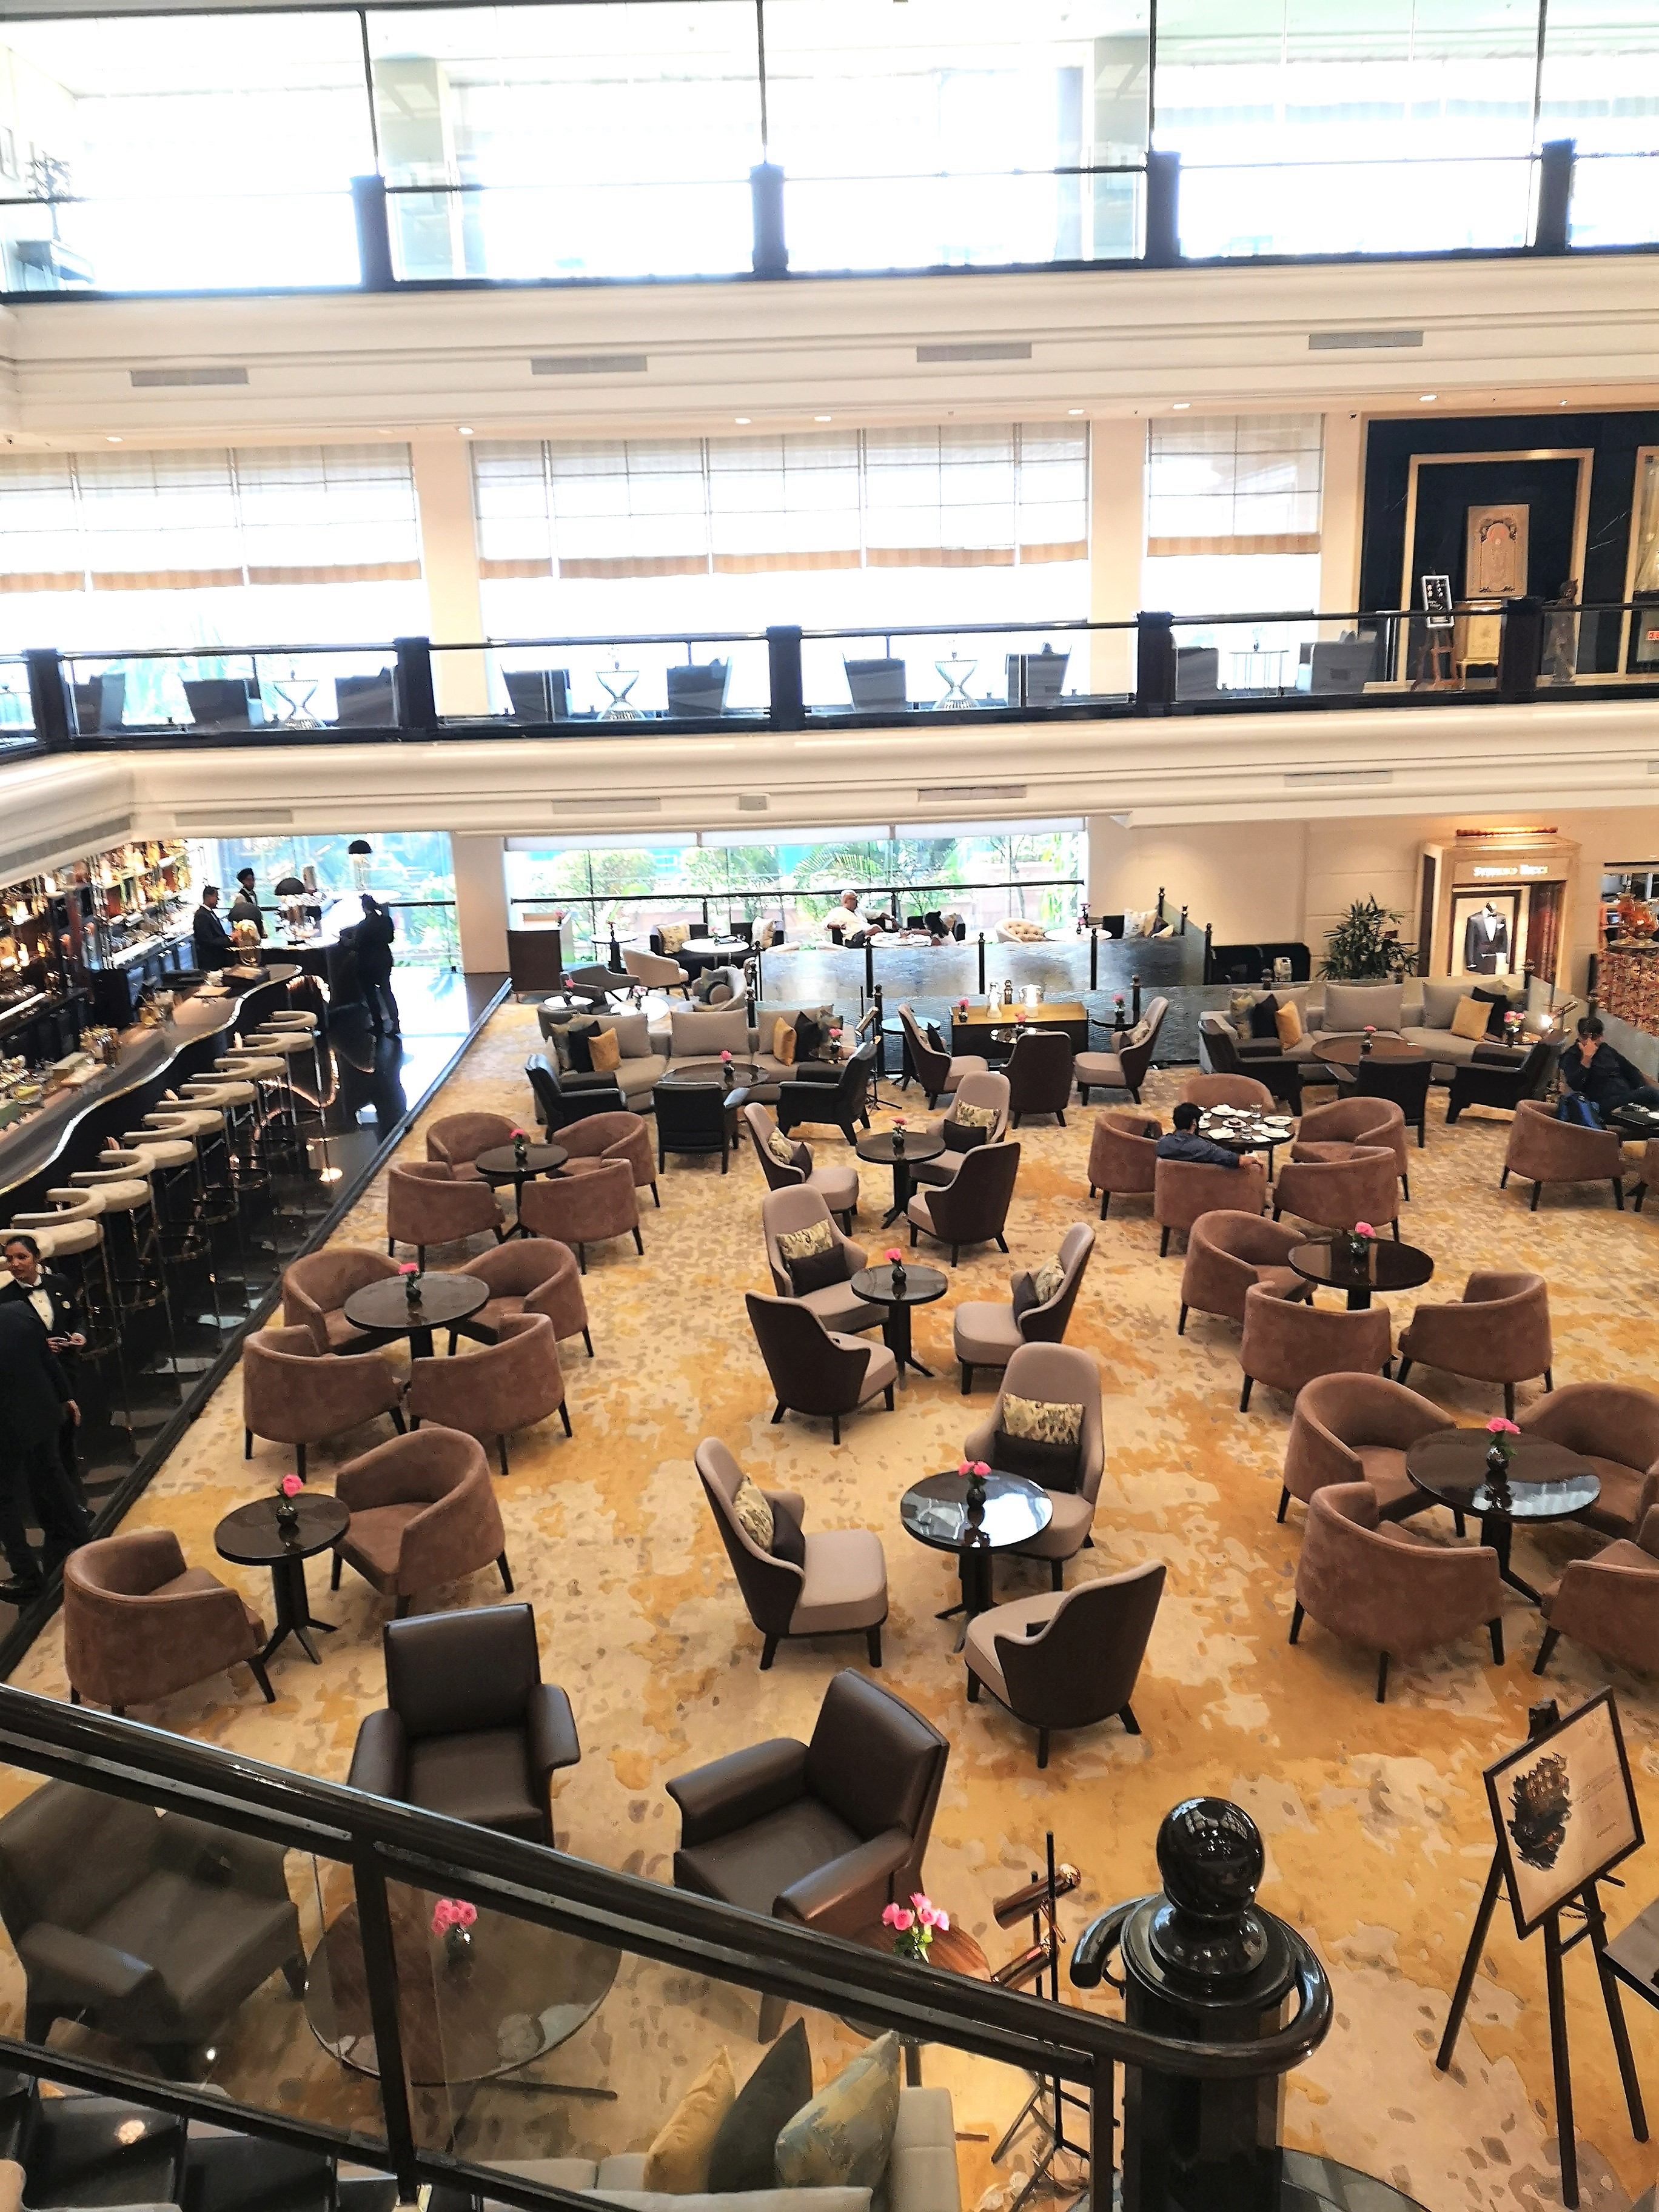
lounge, coffee shop, patterns, hotel, bandra, mumbai, decor, geometry, architecture, building, room, design, interior design, furniture, table, city, lobby